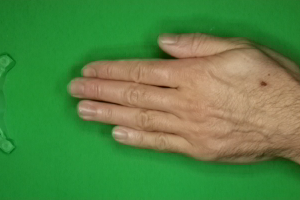
Label: paper